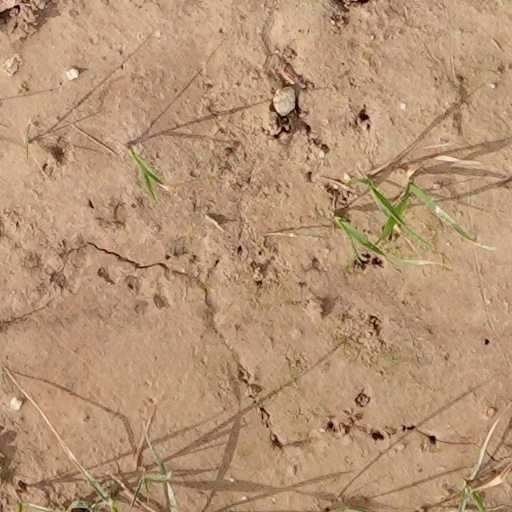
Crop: wheat